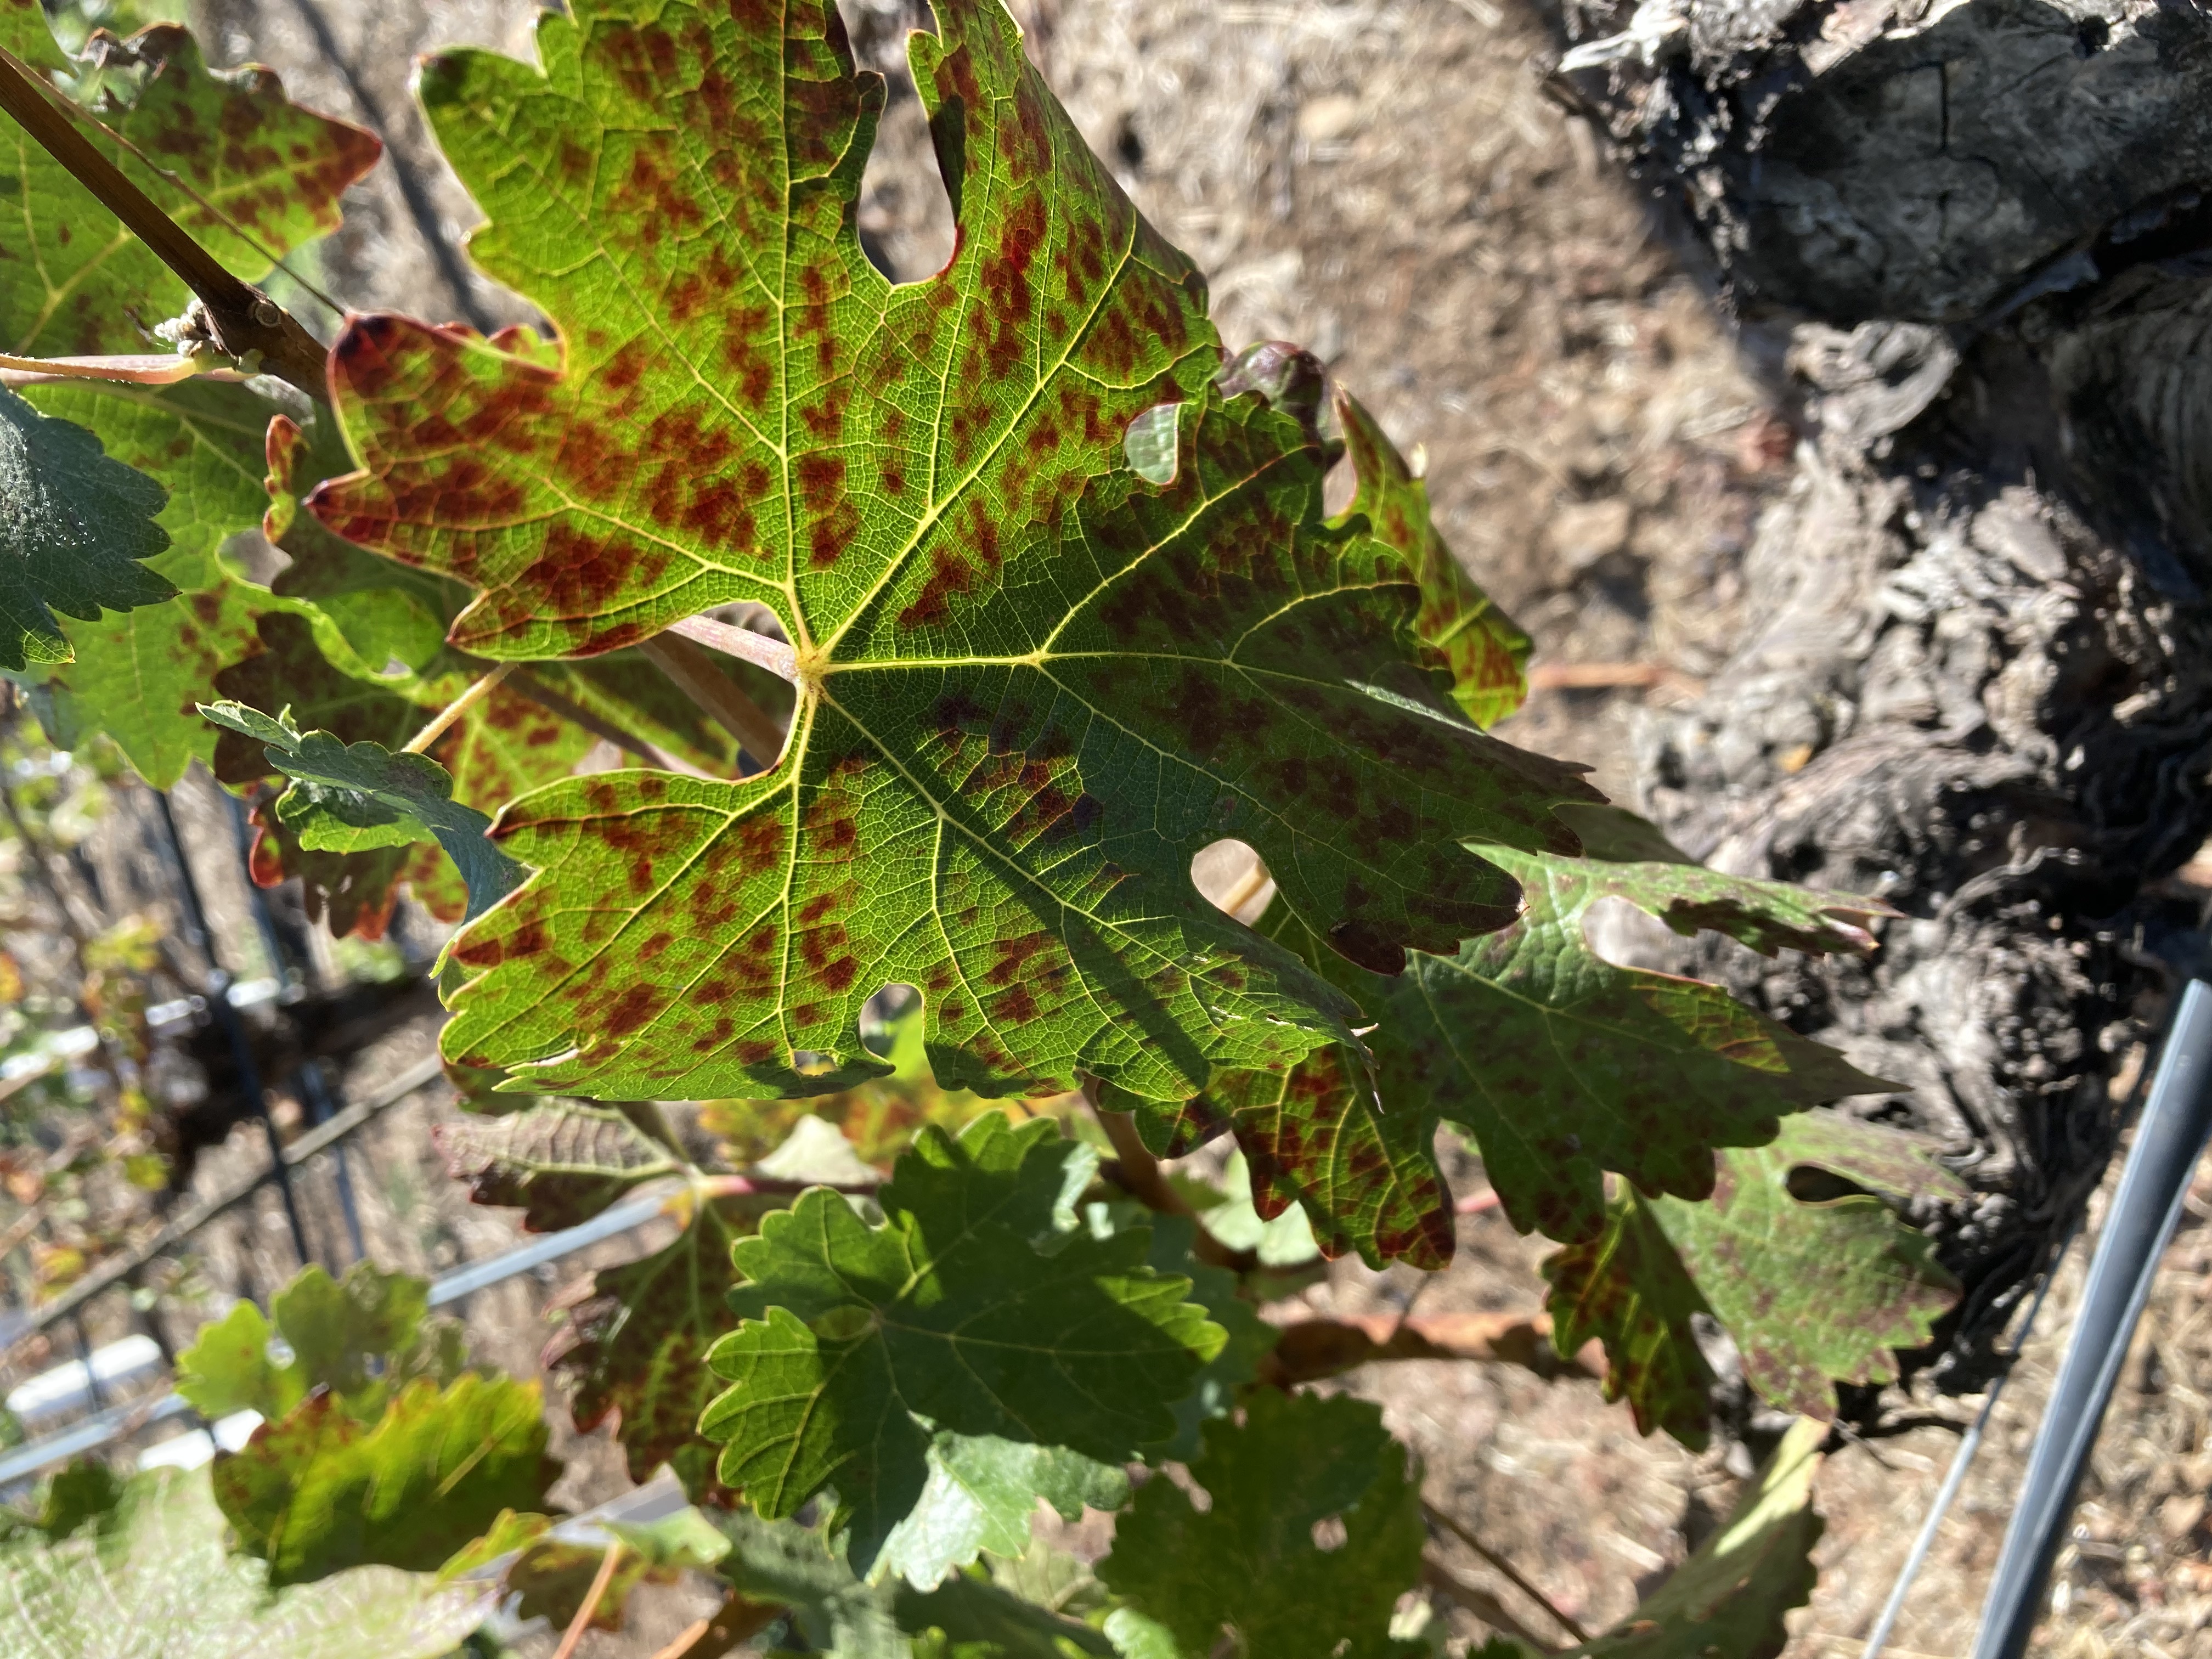
Label: Leafroll 3